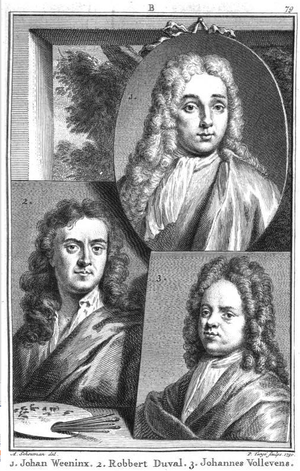
Jan Weenix, ou Jan Weenix II est un peintre, dessinateur et peintre de décors néerlandais du siècle d'or. Il reste connu comme l’un des meilleurs peintres de nature morte et parmi les plus prolifiques. Tout comme son père, Jan Baptist Weenix, il aborda des genres multiples, mais il doit surtout sa réputation à ses peintures de gibier mort et de scènes de chasse ; beaucoup de tableaux de ce type qui avaient été attribués à son père sont à présent considérés comme étant son œuvre.